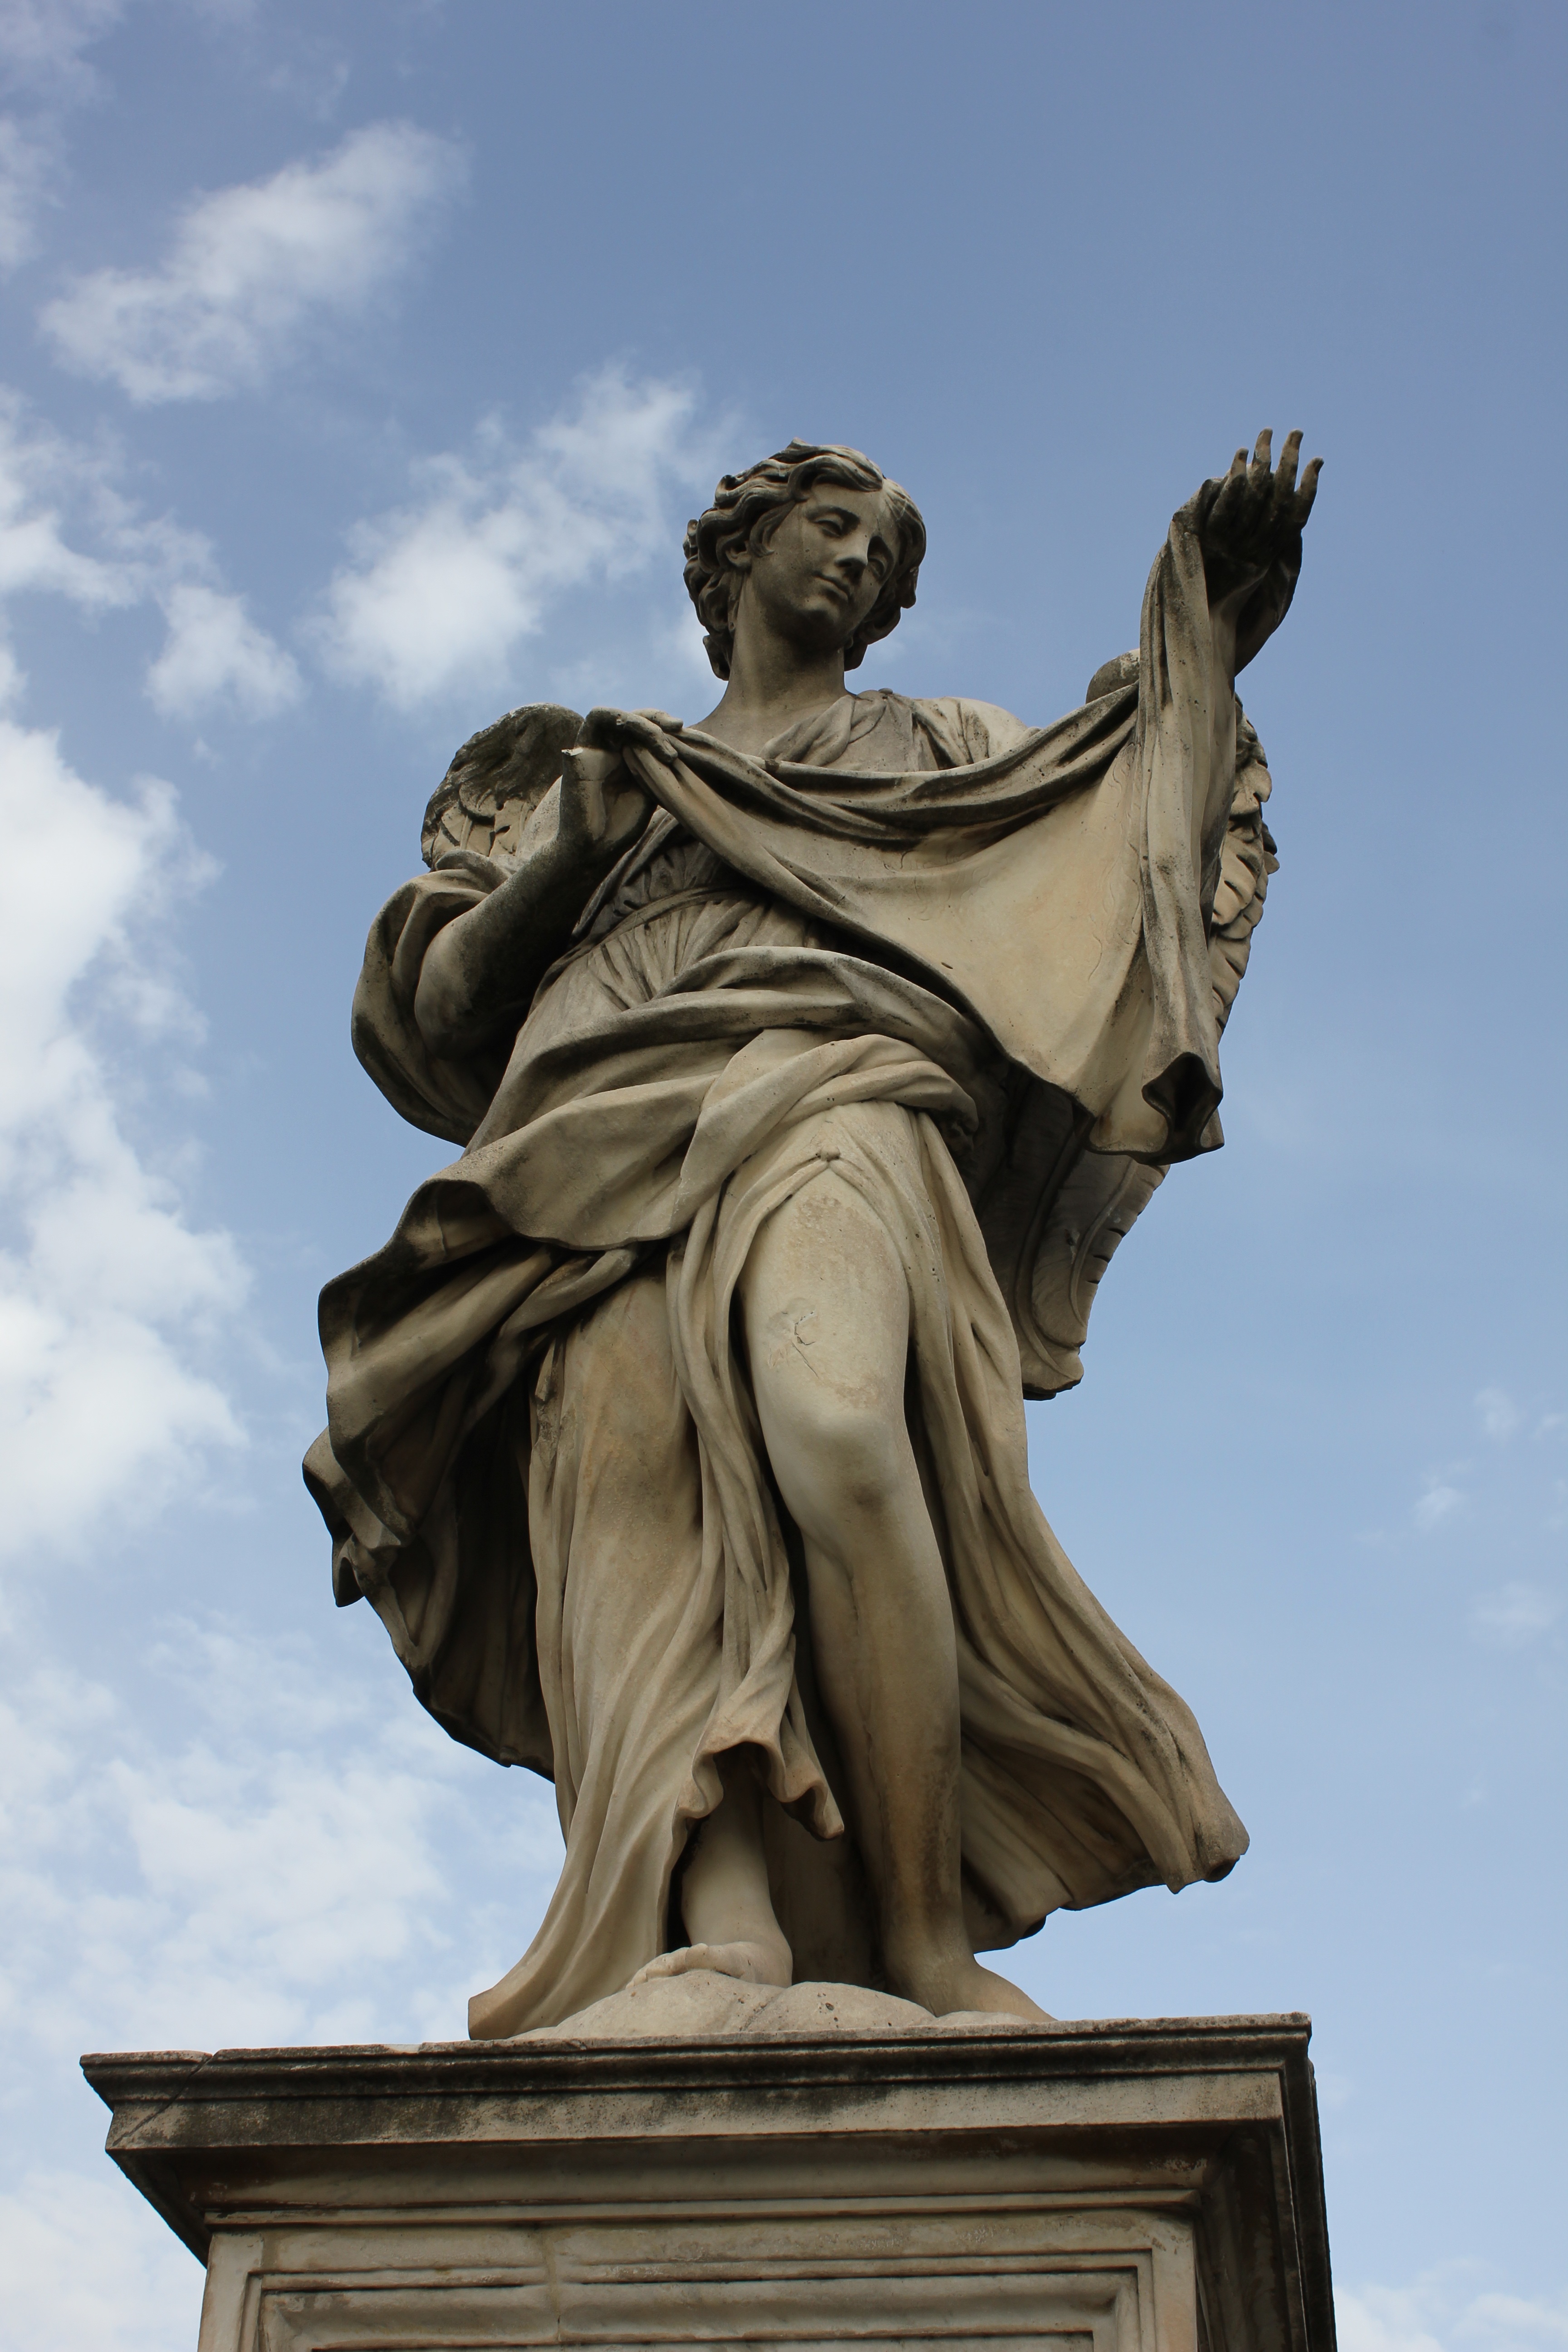
monument, statue, foot, artwork, sculpture, angel, art, rome, temple, marble, expression, character, ancient history, classical sculpture